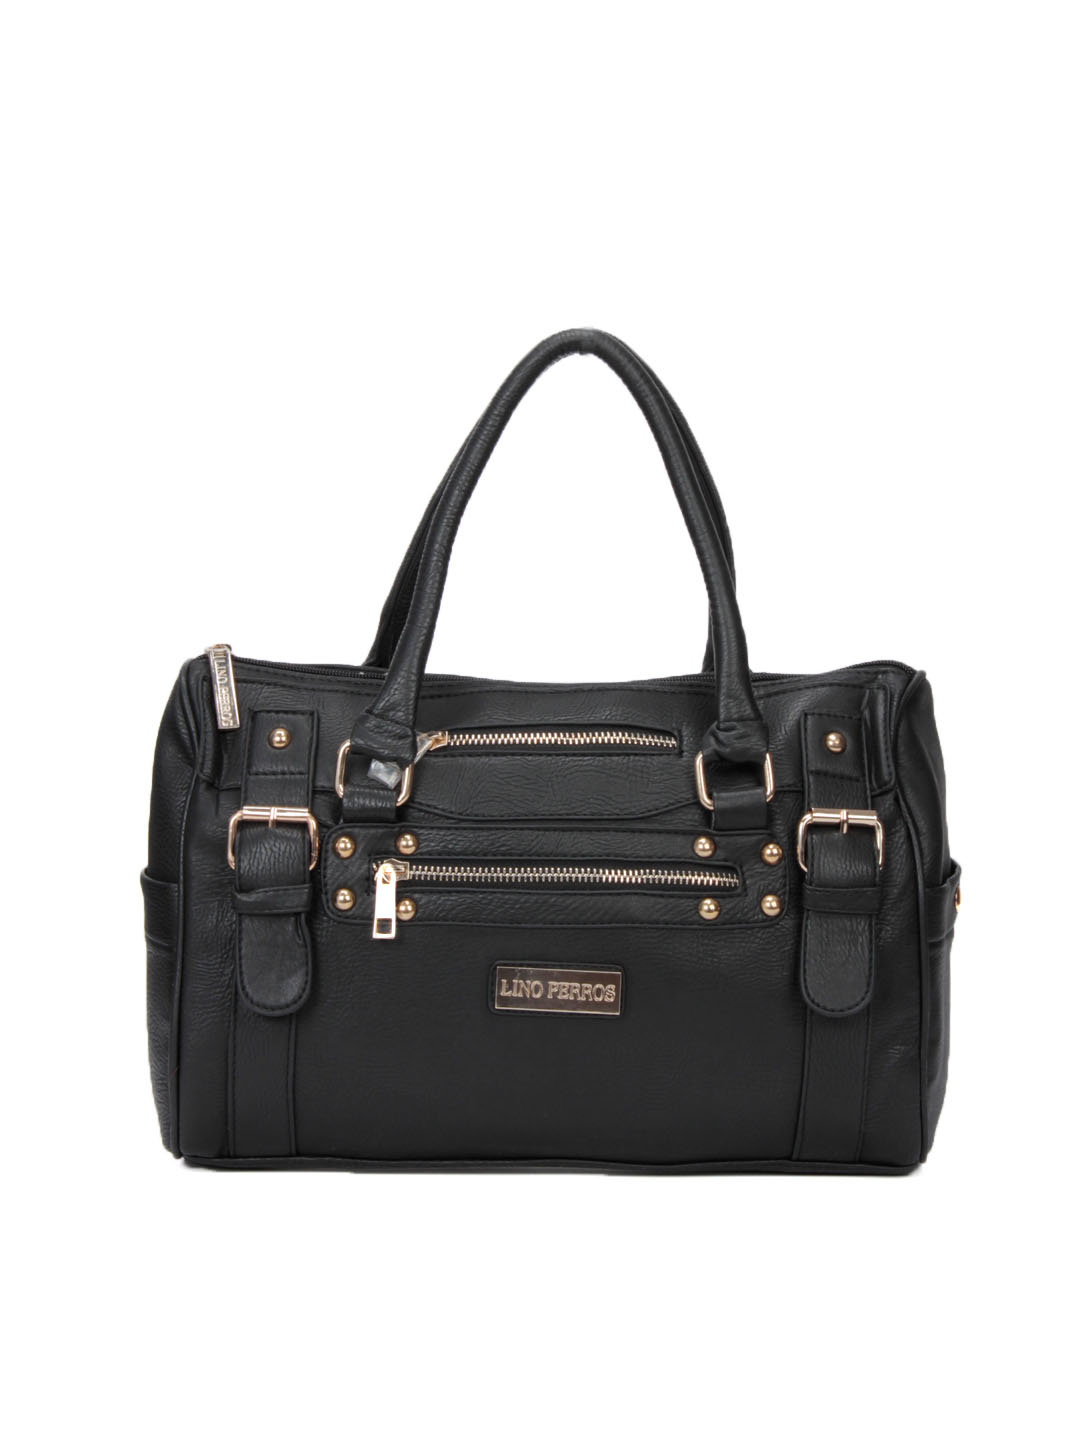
Lino Perros Women Leatherette Black Handbag
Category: Accessories / Bags / Handbags
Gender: Women
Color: Black
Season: Winter 2015
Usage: Casual